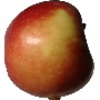
Label: Apple Braeburn 1